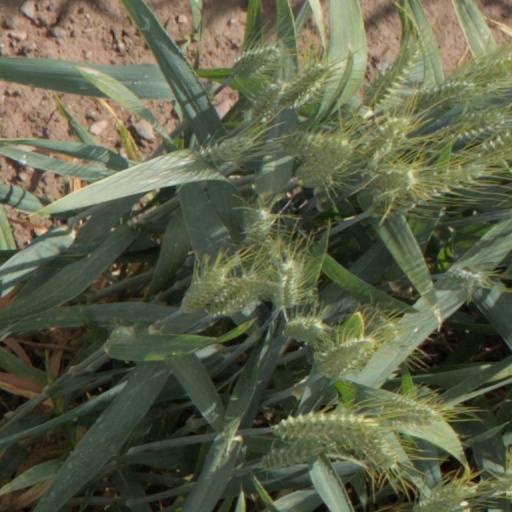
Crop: wheat